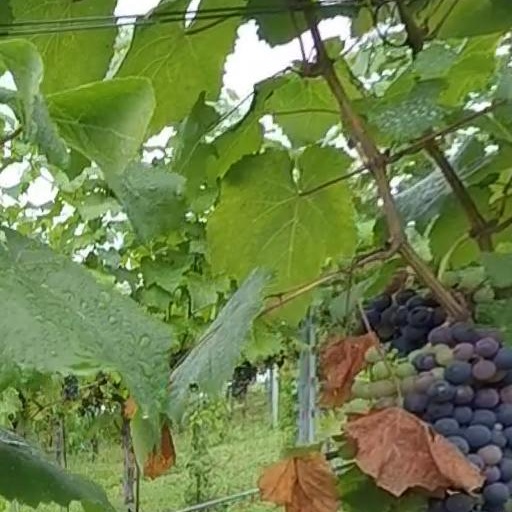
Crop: grape